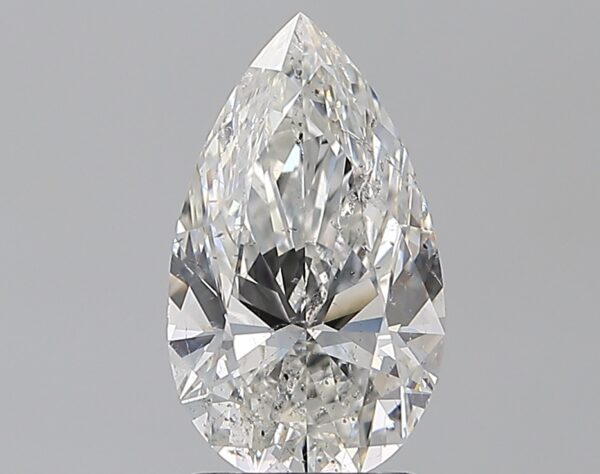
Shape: pear
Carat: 2
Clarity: SI2
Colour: G
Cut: EX
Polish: EX
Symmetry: EX
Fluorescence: N
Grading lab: GIA
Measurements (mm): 11.46 x 6.73 x 4.21